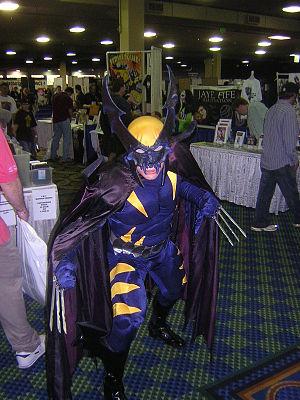
Amalgam est le nom désignant deux séries de one-shots, publiés à l'occasion des crossovers DC vs. Marvel, paru entre DC Comics et Marvel Comics.